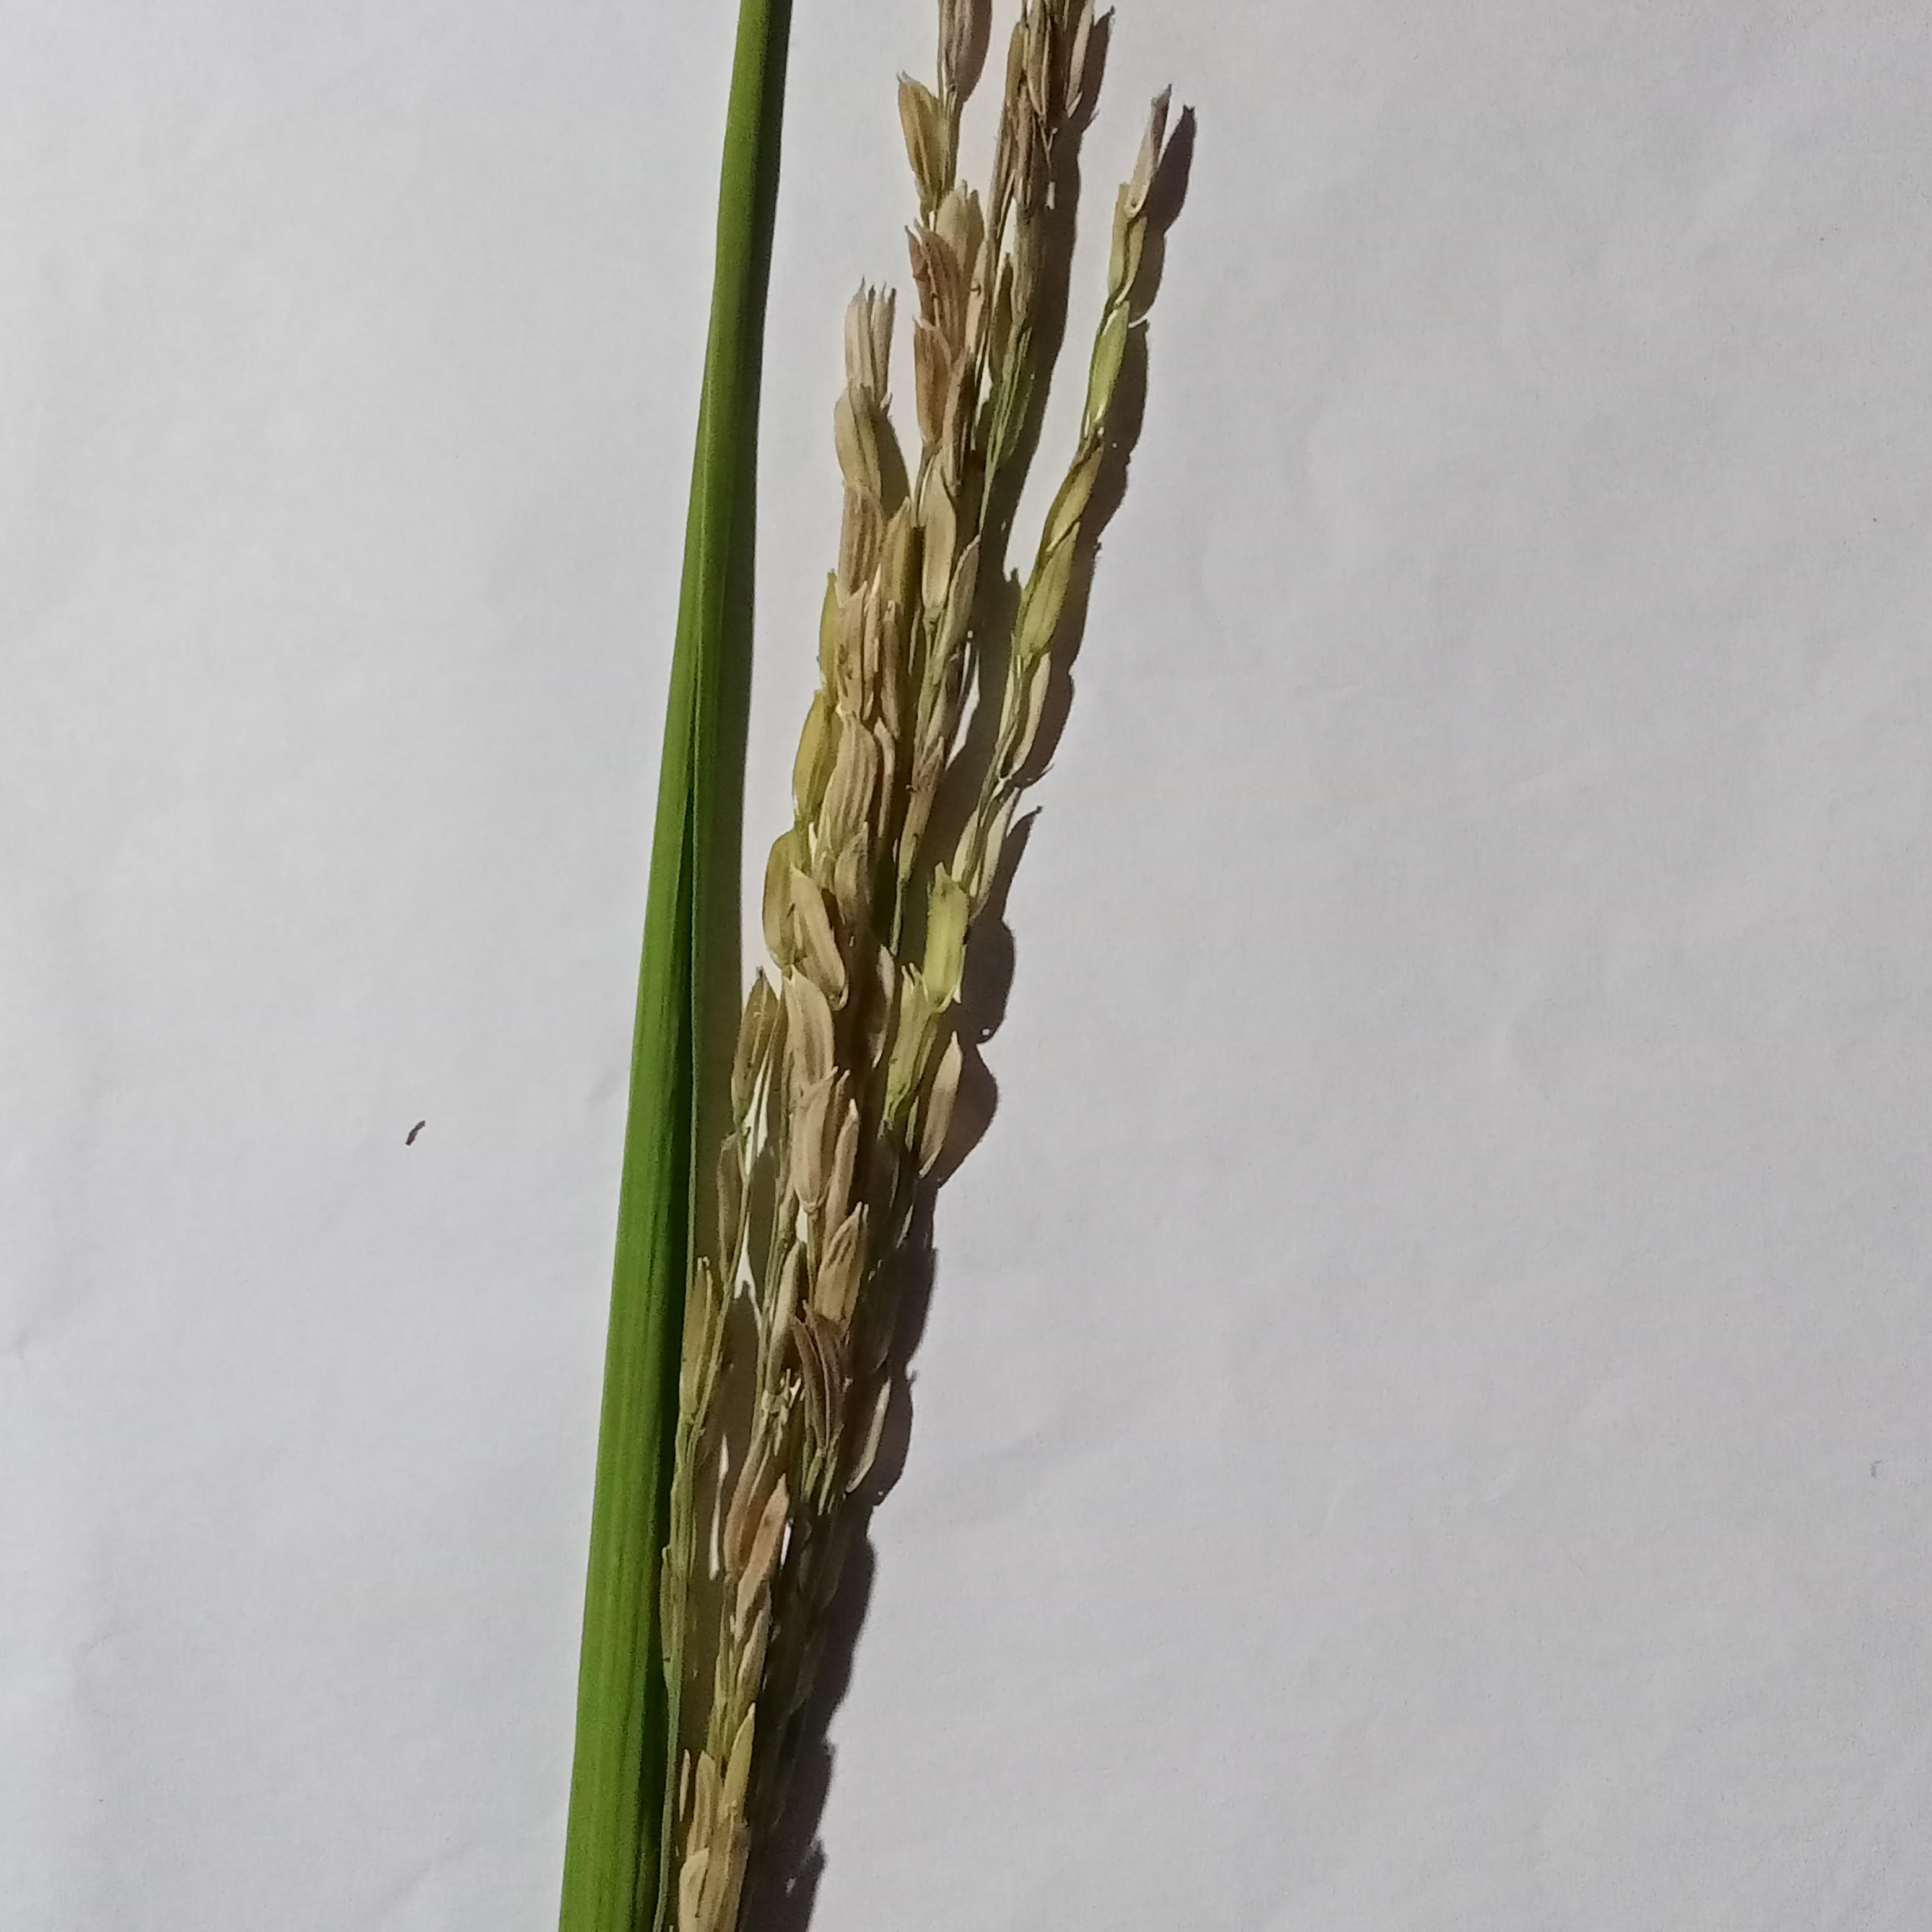
Label: Rice___Neck_Blast